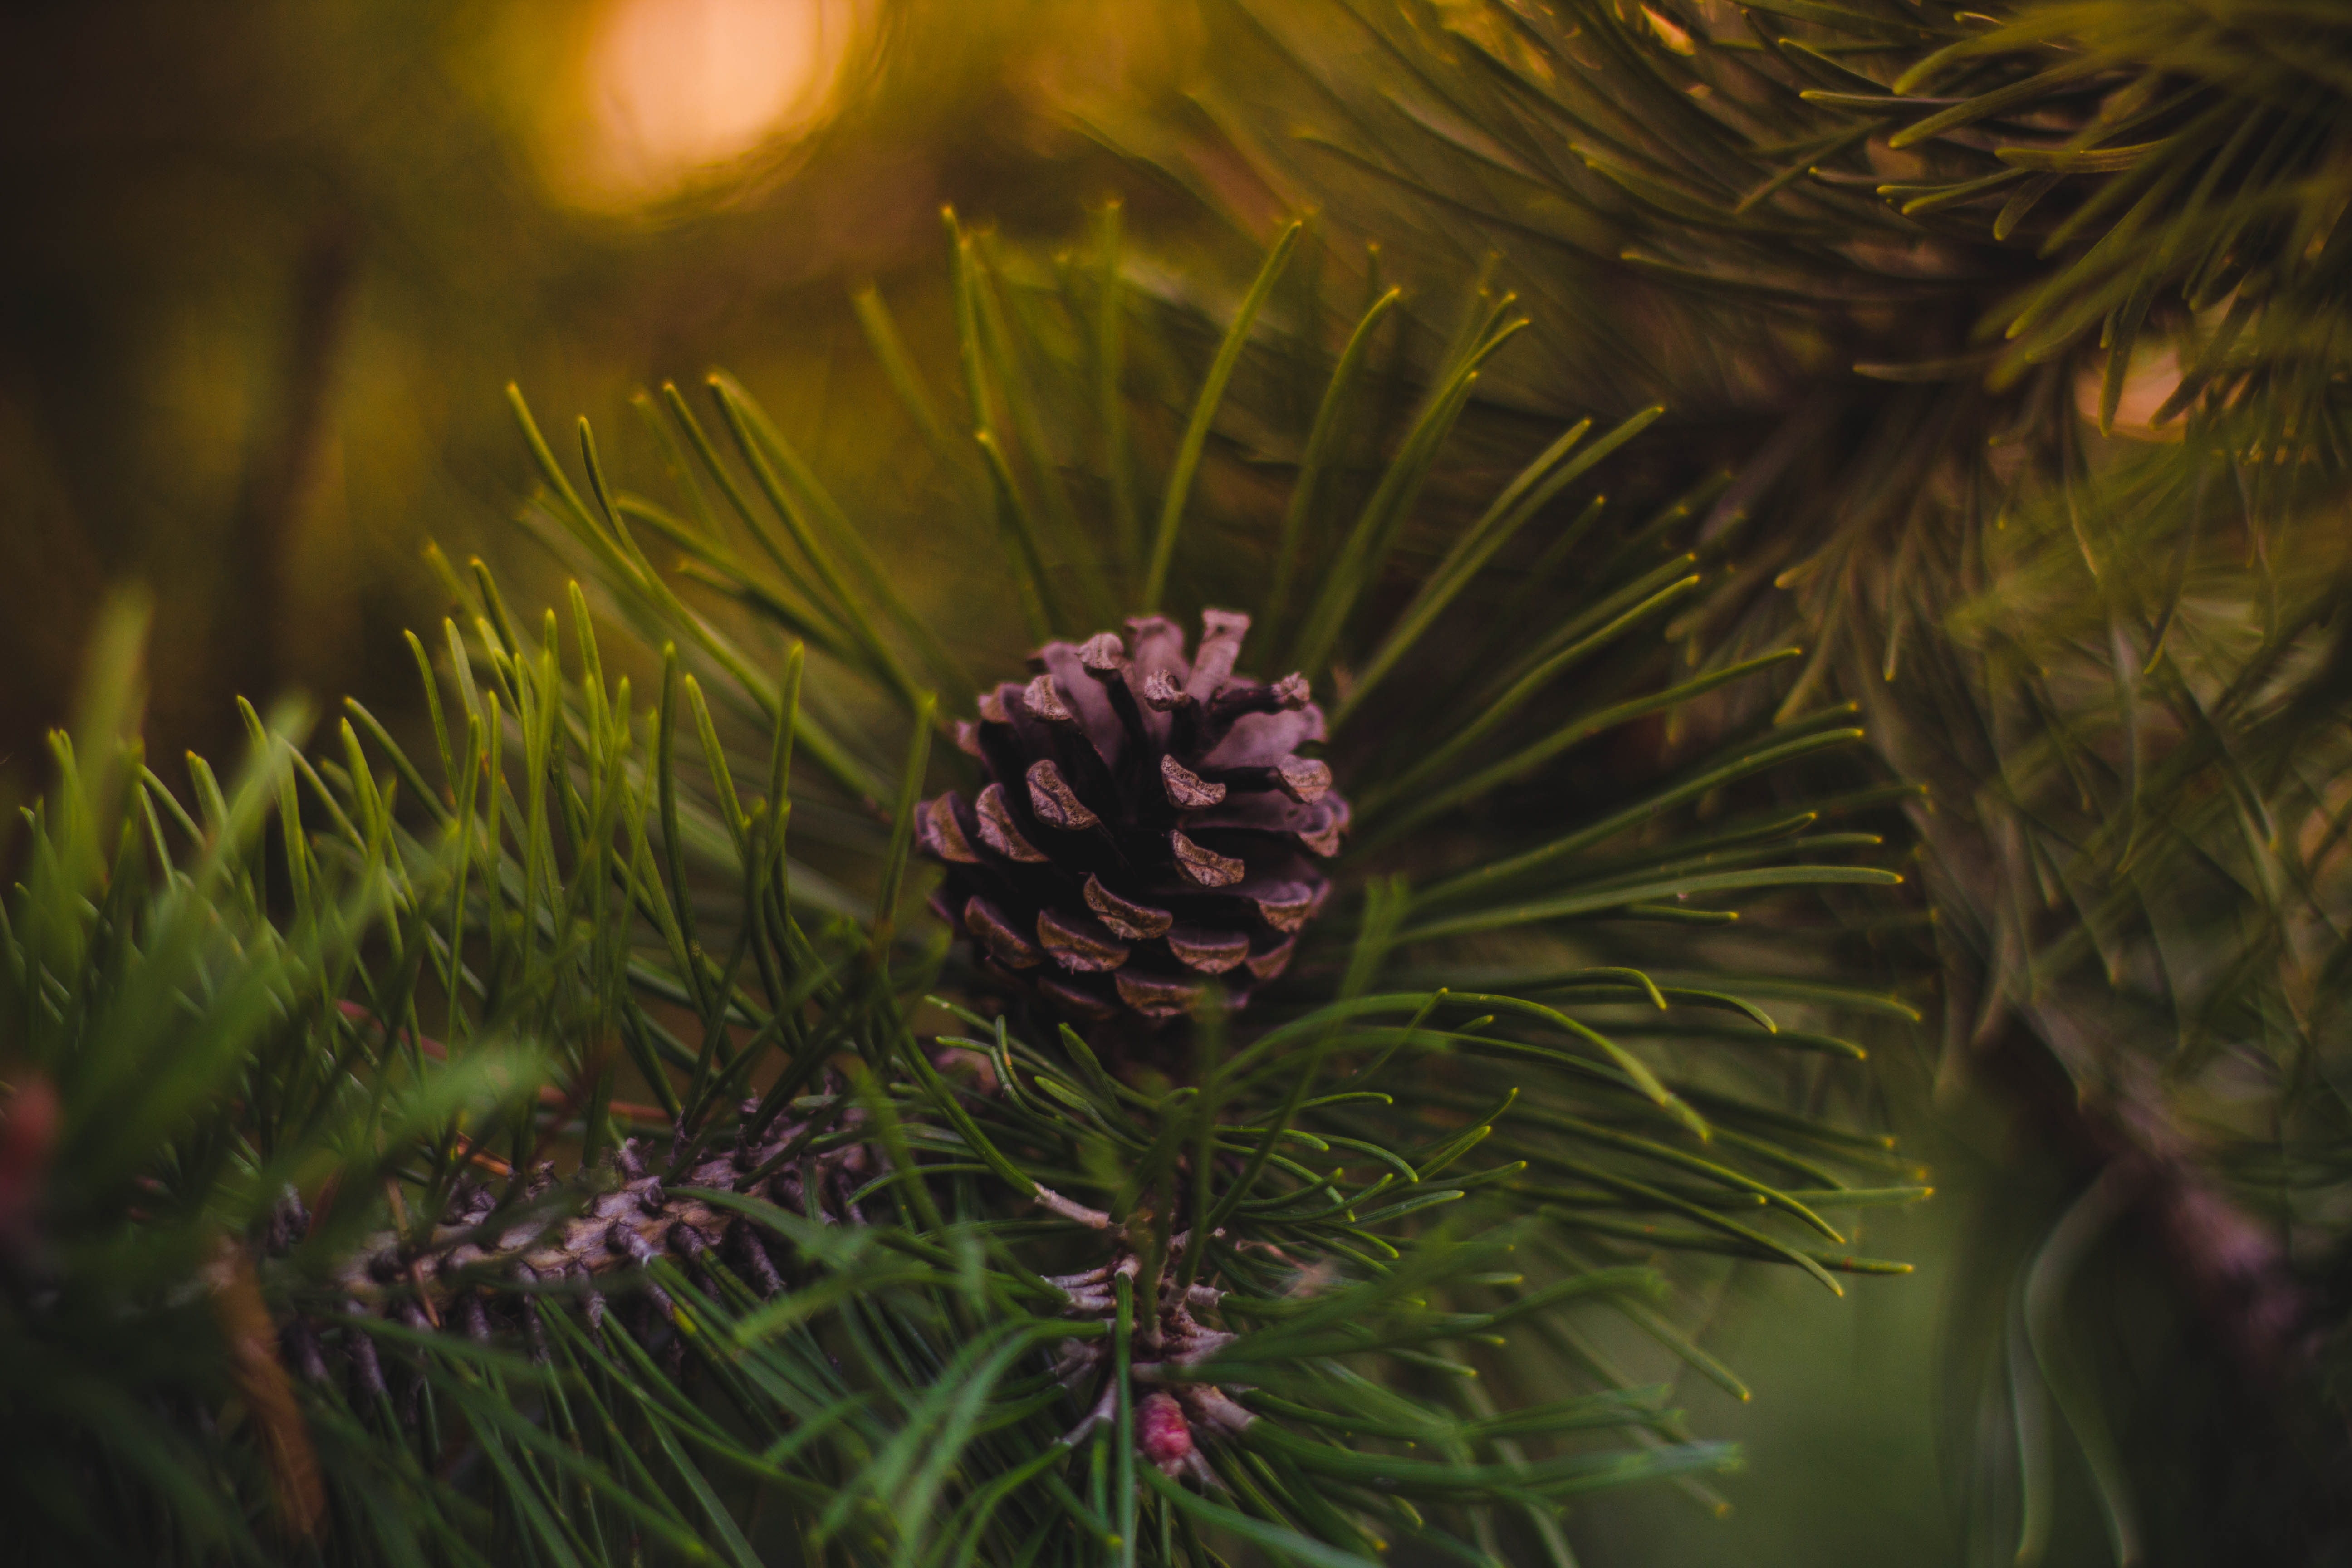
tree, nature, branch, plant, sunlight, leaf, flower, green, pinecone, botany, fir, flora, christmas tree, acorn, wildflower, conifer, close up, macro photography, fir cone, woody plant, land plant